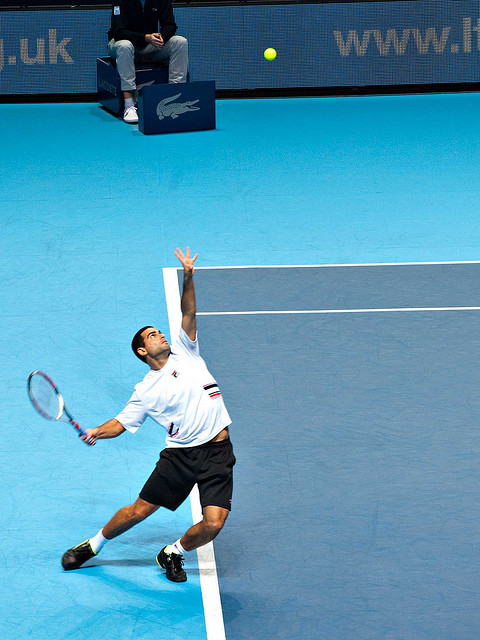
một nam vận động viên tennis đang ngửa người ra sau ở trên sân